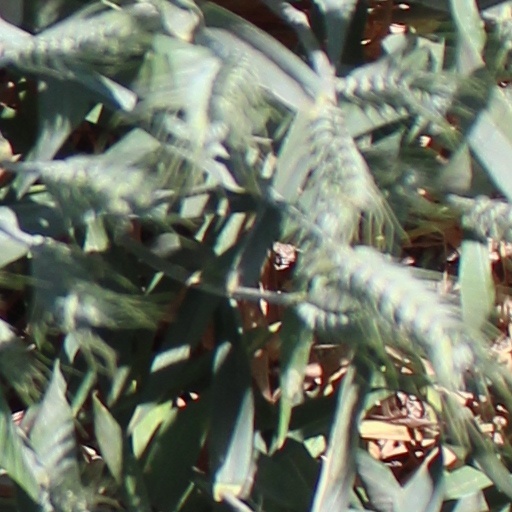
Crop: wheat